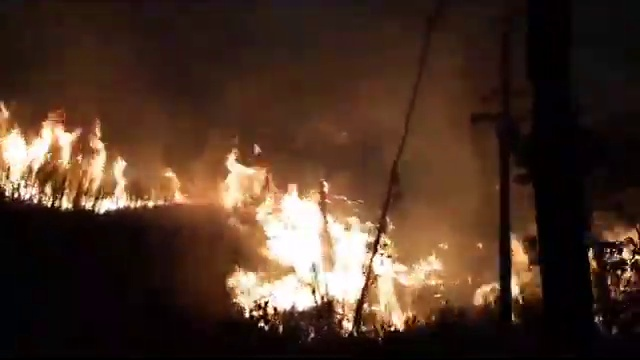
Fire: yes
Smoke: yes